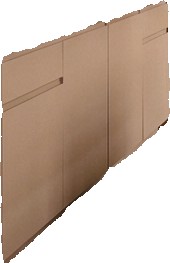
Surface category: cabinetry